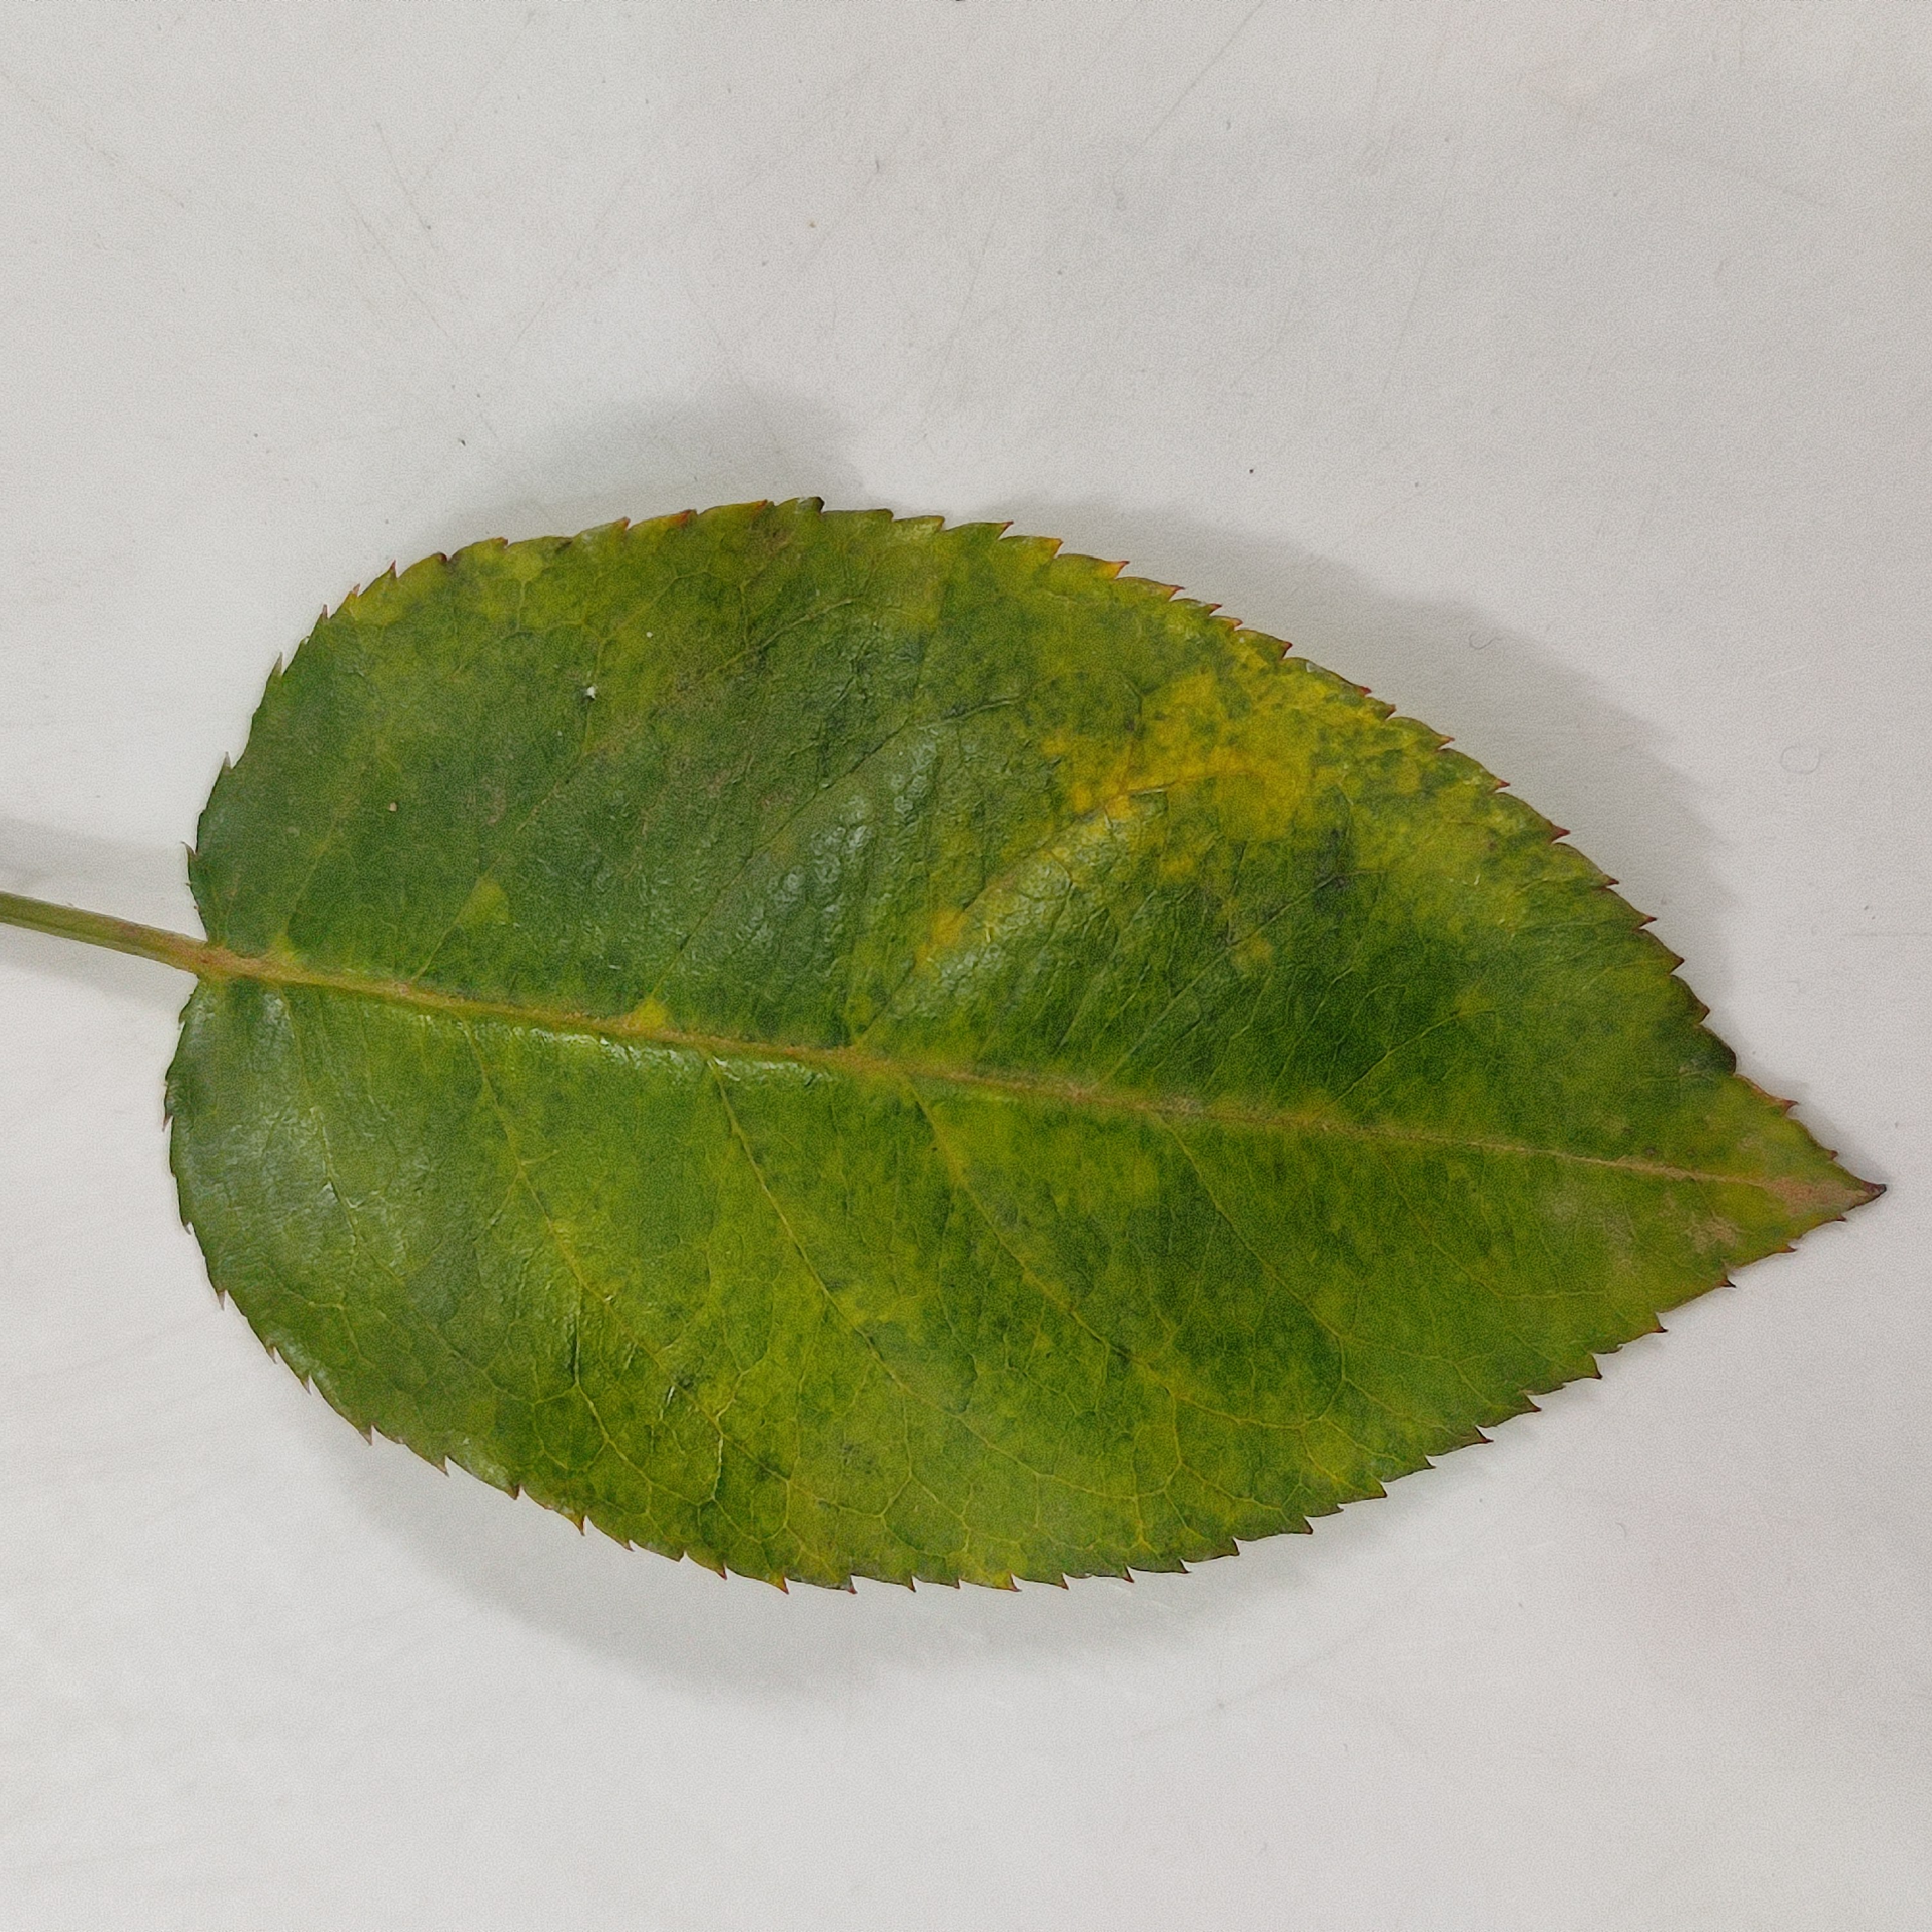
Label: Yellow Mosaic Virus